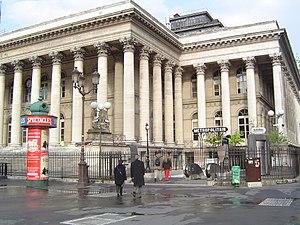
La ligne 3 du métro de Paris est l'une des seize lignes du réseau métropolitain de Paris. Elle relie la station Pont de Levallois - Bécon à Levallois-Perret, en proche banlieue ouest, à la station Gallieni à Bagnolet, à l'est, où se trouve la gare routière internationale de Paris-Gallieni.